List of senators in Brazil

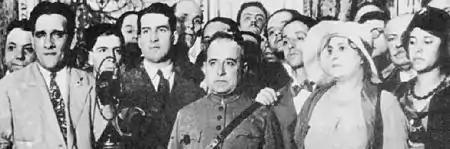
Getúlio Vargas in the Catete Palace on 31 October 1930, a few days after the Revolution of 1930.

The Brazilian Revolution of 1930 marked the end of the Old Republic. President Washington Luís was deposed; the swearing-in of President-elect Julio Prestes was blocked, on the grounds that the election had been rigged by his supporters; the 1891 Constitution was abrogated, the National Congress was dissolved and the provisional military junta ceded power to Vargas. Federal intervention in State governments increased and the political landscape was altered by suppressing the traditional oligarchies of São Paulo and Minas Gerais states.